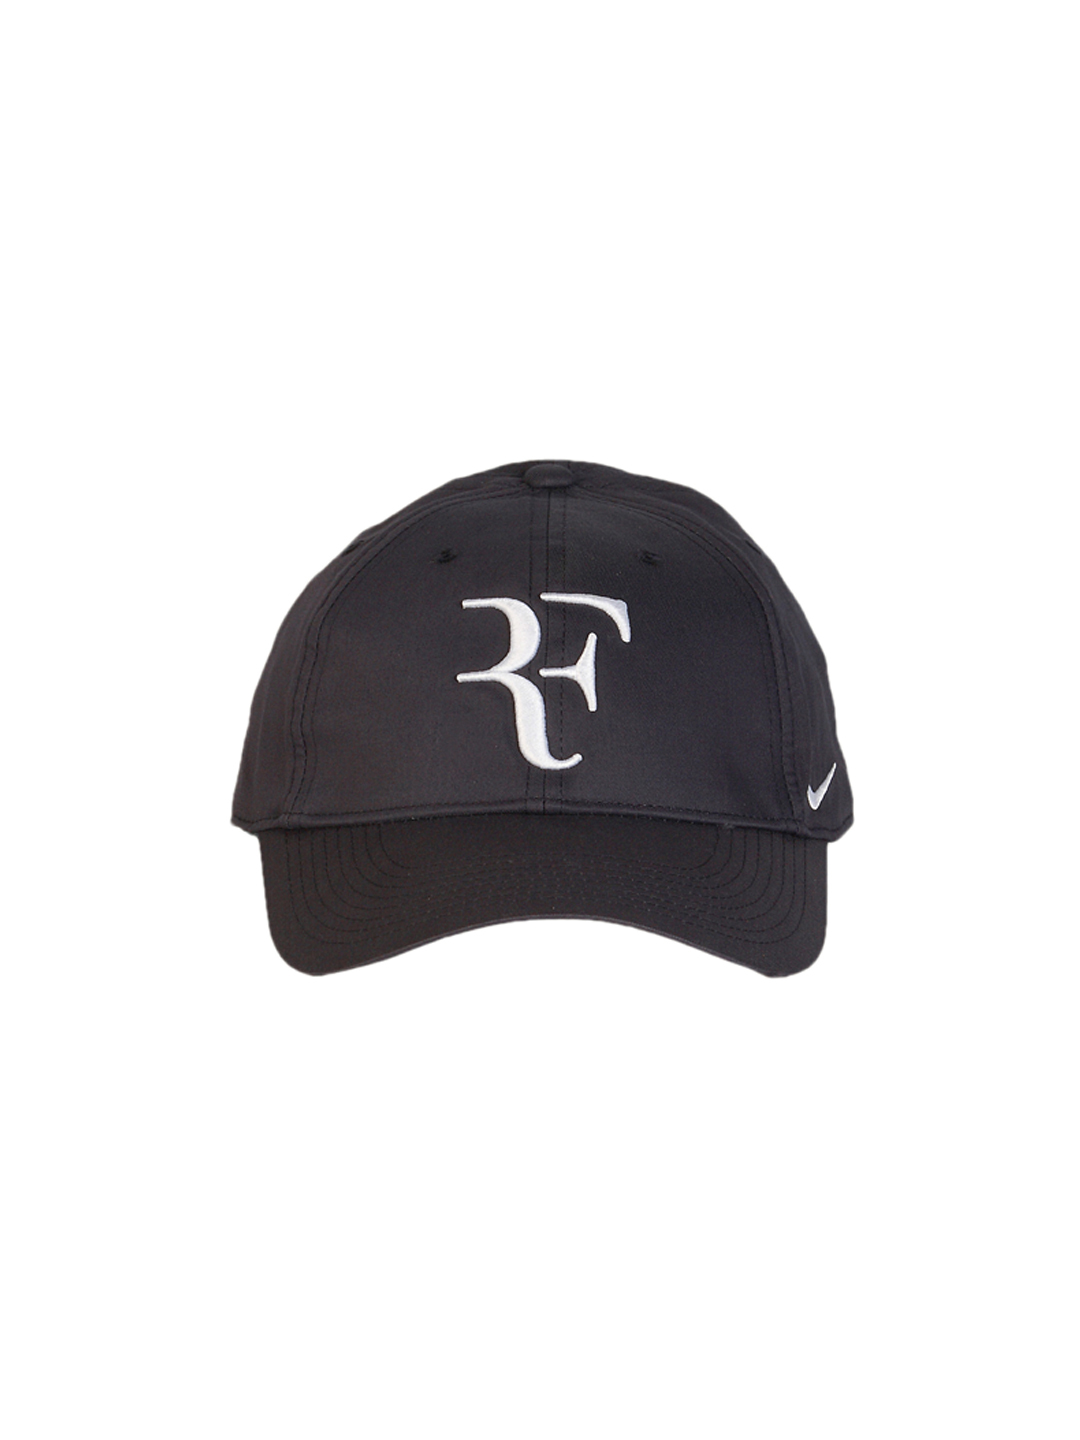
Nike Unisex Rodger Federer Blue Grey White Cap
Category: Accessories / Headwear / Caps
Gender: Unisex
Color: Grey
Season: Summer 2011
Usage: Casual